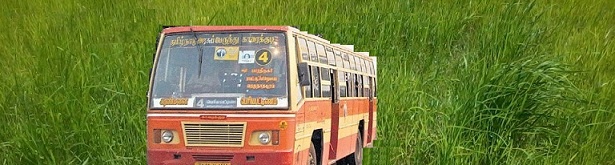
Periyapattinam Route No 4 TNSTC